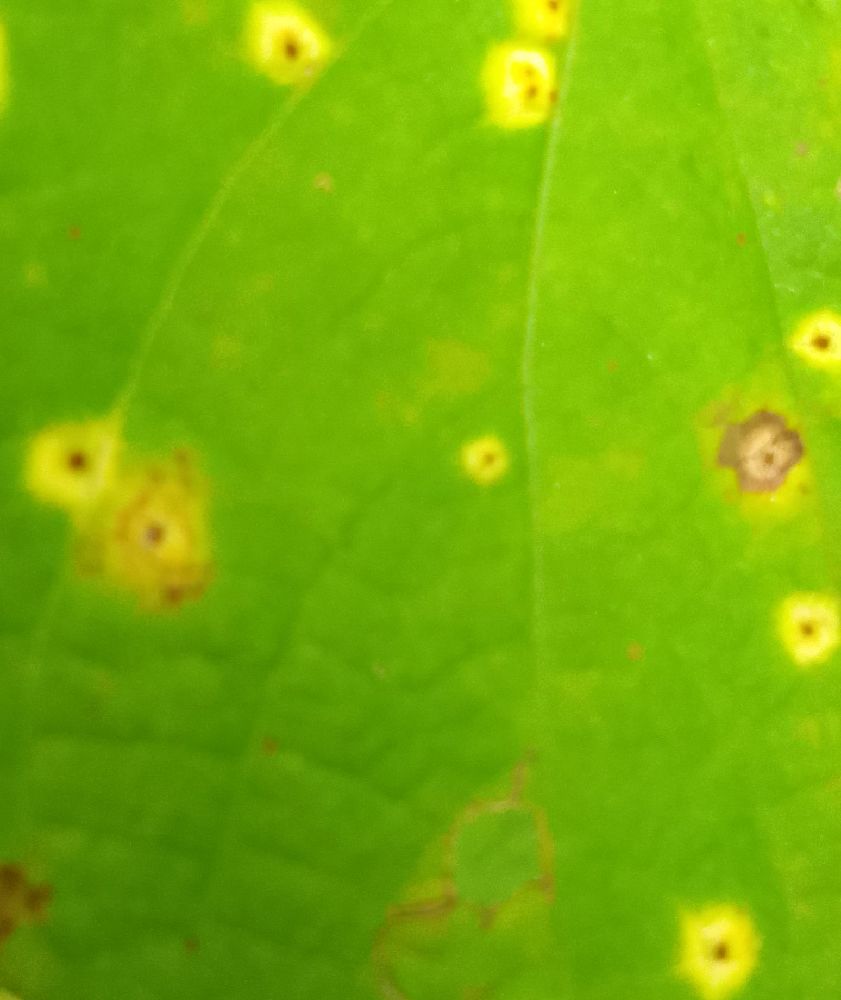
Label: rust